Chennaiyin FC

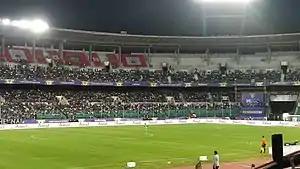
Jawaharlal Nehru Stadium, the club's home ground.

Chennaiyin has a considerable fan base with an average attendance of over 20,000 over the first three seasons.